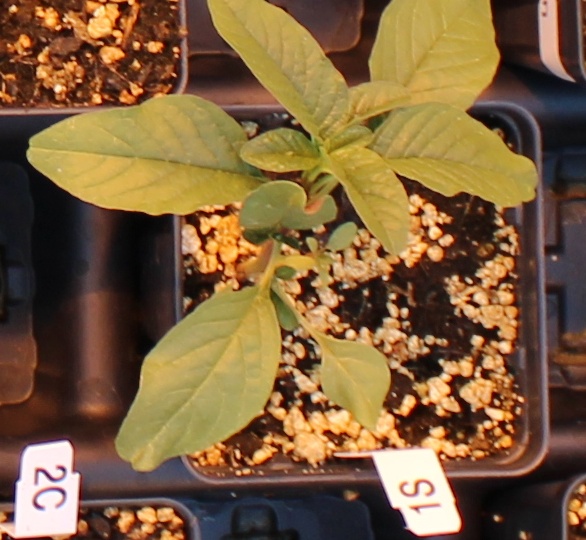
Label: Waterhemp